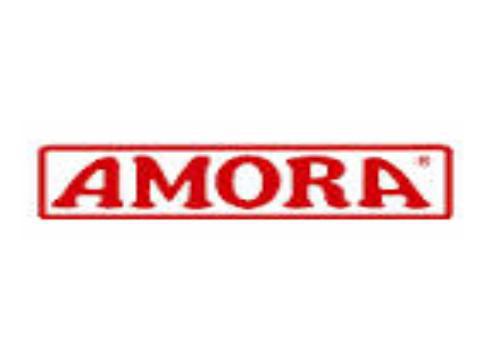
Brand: Amora
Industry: Food